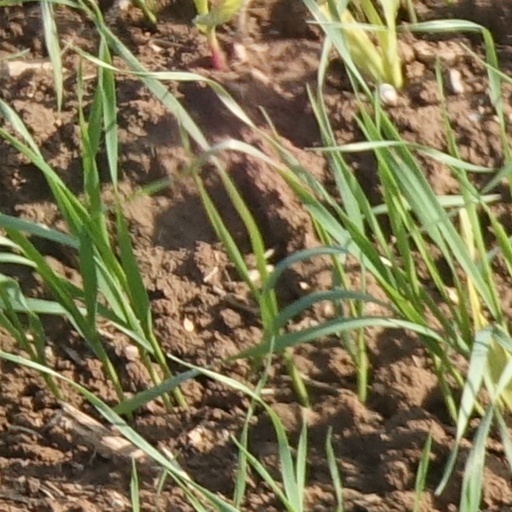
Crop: wheat